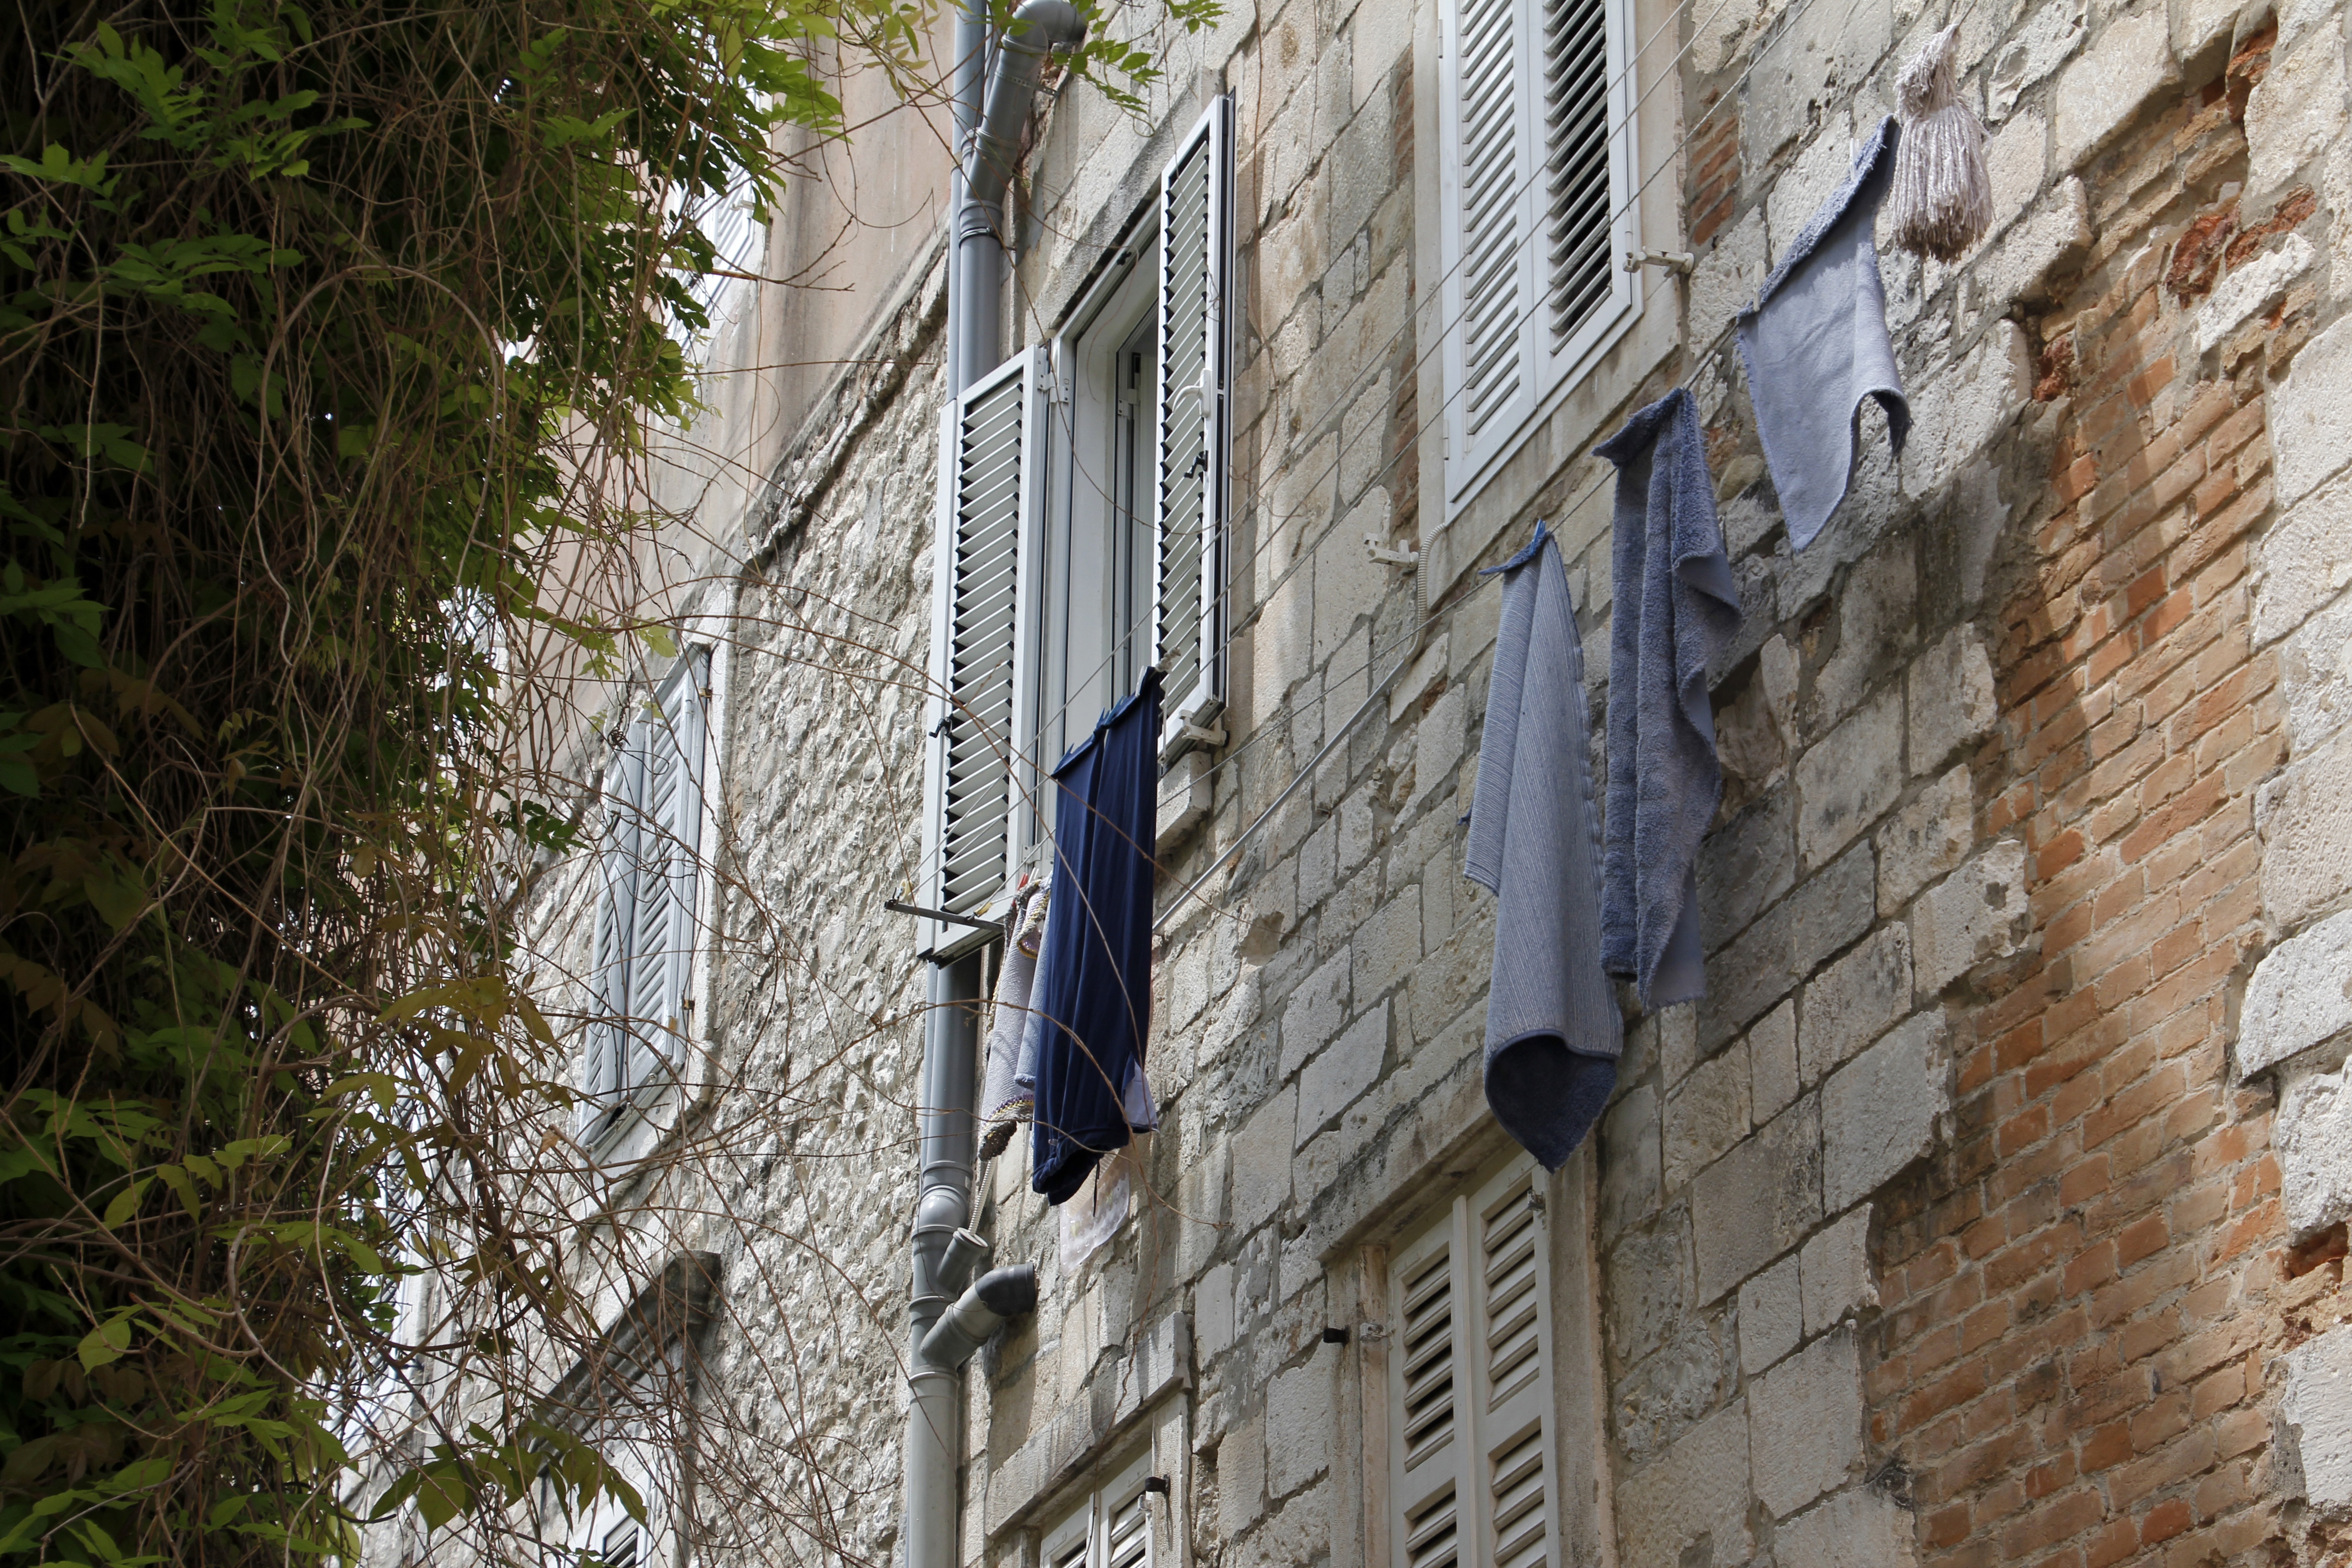
road, street, house, window, old, alley, home, wall, facade, laundry, flake, background, infrastructure, plaster, neighbourhood, hauswand, depend, urban area